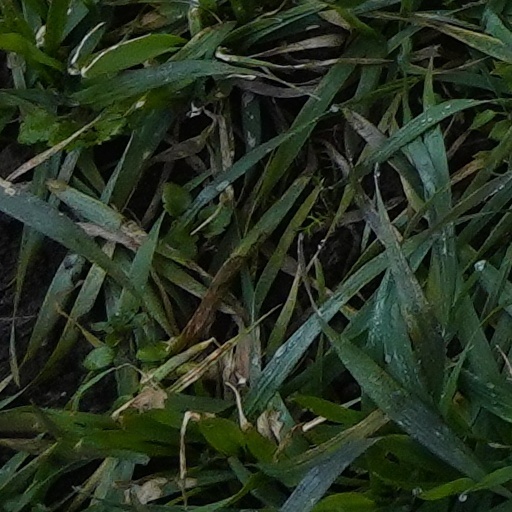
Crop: wheat